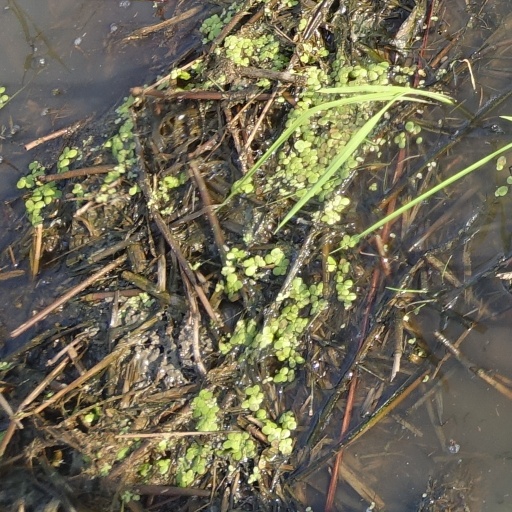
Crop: rice